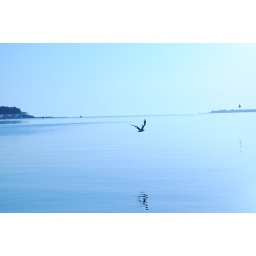
A bird flying over the gulf